Wolfsburg Castle

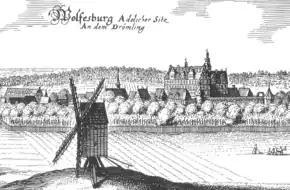
1654 Merian copperplate of the Wolfsburg

The reason for the construction of the "Wolfsburg" was the enfeoffment of land in the area of the present-day city of Wolfsburg to the noble family of von Bartensleben in the 13th century. These knights also watched over the trade routes where they crossed the River Aller and that entailed the construction of a fortification to protect their lordship. The first definite record of the castle was in 1302 where it is referred to as the "Wluesborch". The document is made out by the four brothers: Borchard, Günzel, Günter and Werner von Bartensleben. They were a "ministerialis" family (unfree knights), who came from the village of Bartensleben near Helmstedt. Their family members appeared at that time in the region, including in 1288 at the castle in Vorsfelde. In addition there is another record dating to 1135, but it is not clear whether this refers to the Wolfsburg or a predecessor castle. Emperor Lothar III then awarded the newly founded Benedictine abbey of "Kaiserdom Königslutter" with diversified estates, including a "Wulvosburg", that was named in connection with the village of Käsdorf.